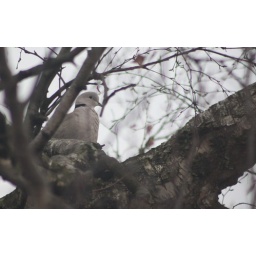
Taken through my bedroom window. One of a pair roosting in the silver birch in my garden.